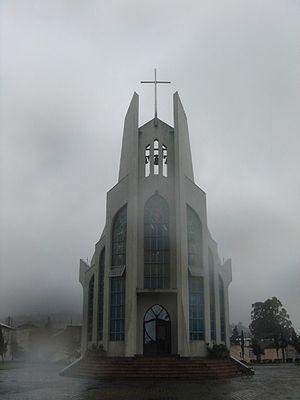
Batoumi est une ville de Géorgie, capitale de la région autonome d'Adjarie détachée de l'ancienne région historique de Gourie, et ayant le statut de ville depuis 1878, avec une population estimée à 154 600 habitants le 1ᵉʳ janvier 2016 selon l'Office national des statistiques de Géorgie.